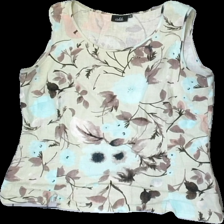
View: front
Type: Blouse
Category: Ladies
Brand: Isolde
Colors: Green, Brown, Blue, Multicolor
Material: 100% Cott
Pattern: Floral print
Cut: Regular
Size: 46
Season: All
Stains: Minor
Price range: <50
Recommended usage: Recycle